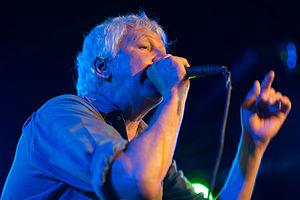
Guided by Voices est un groupe de rock indépendant américain, originaire de Dayton, dans l'Ohio. Il s'articule autour de la personne de Robert Pollard. Le groupe a connu de nombreux changements de personnel, Pollard seul demeurant en place de 1986 jusqu'à la séparation de Guided by Voices, le 31 décembre 2004, après un concert d'adieu de plus de quatre heures, au cours duquel GBV interprète 63 morceaux, au club Metro de Chicago, Illinois. L'album Bee Thousand est classé 10ᵉ par Pitchfork dans sa sélection des 100 meilleurs albums des années 1990. Le morceau Teenage FBI est utilisé dans Buffy contre les vampires.